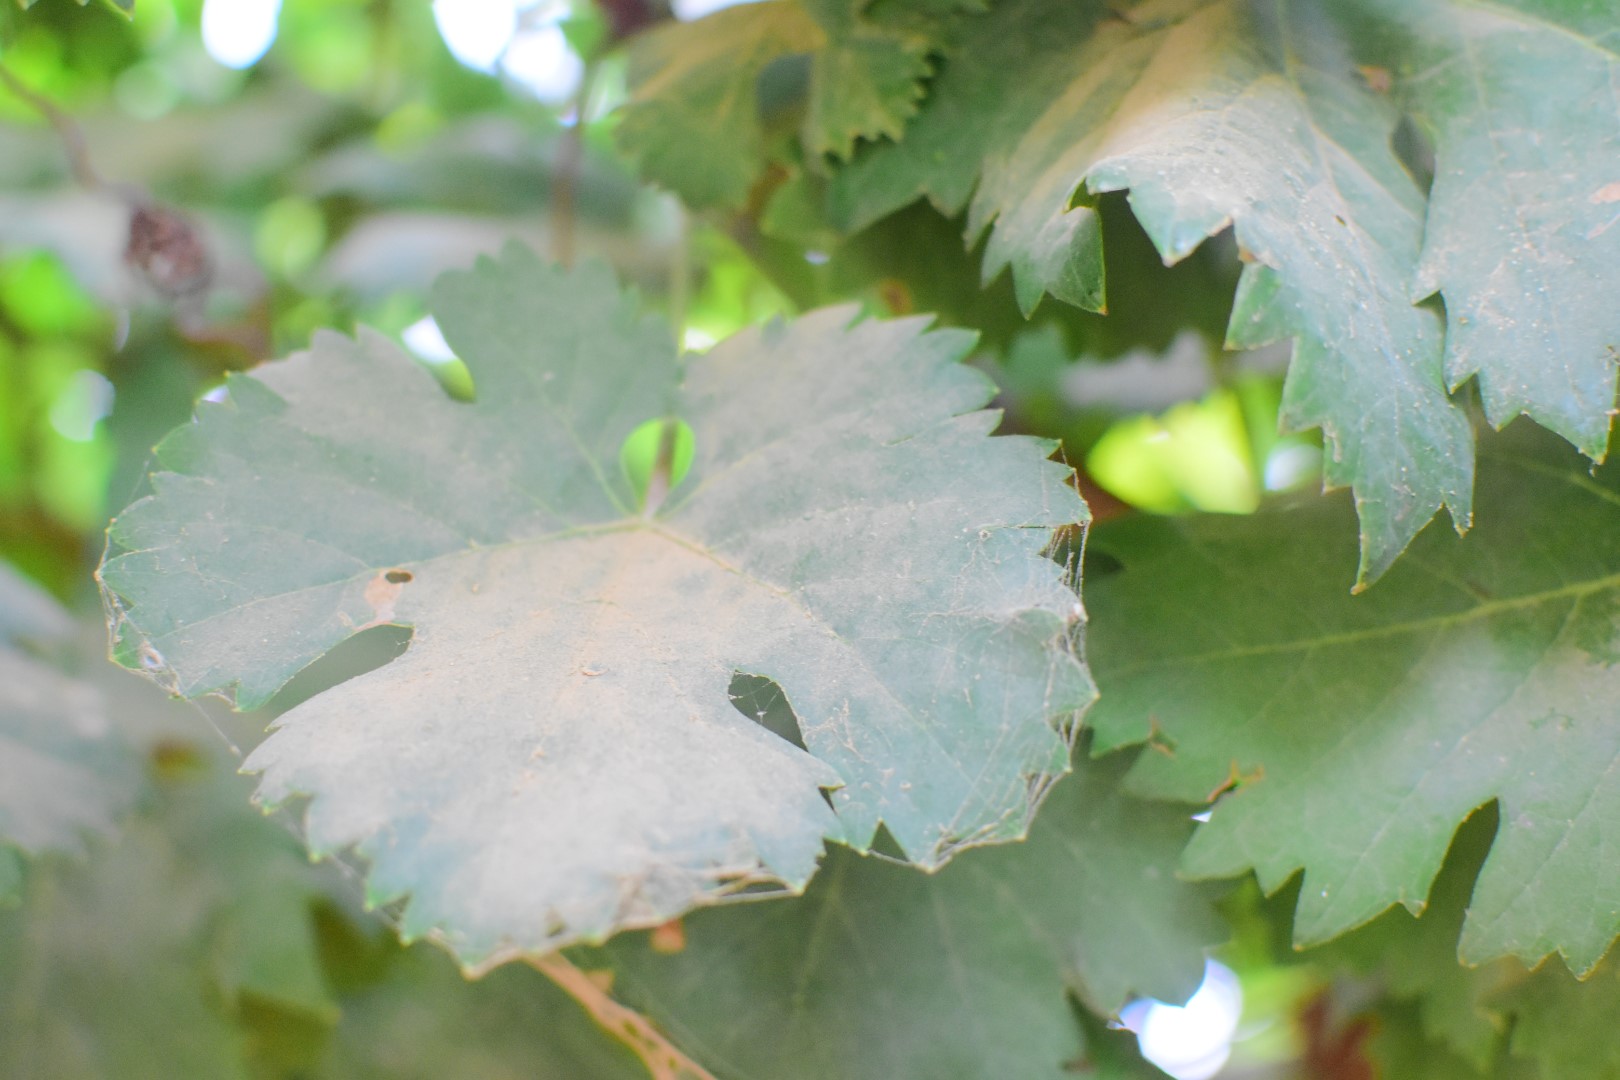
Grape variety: Aswud Balad